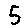
Label: 5